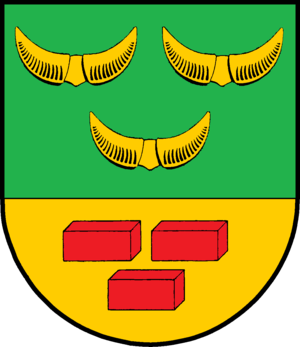
Wiemersdorf
Coat of arms of Wiemersdorf
Wiemersdorf er en by og en kommune i det nordlige Tyskland, beliggende i Amt Bad Bramstedt-Land i den vestlige del af Kreis Segeberg. Kreis Segeberg ligger i den sydøstlige del af delstaten Slesvig-Holsten.